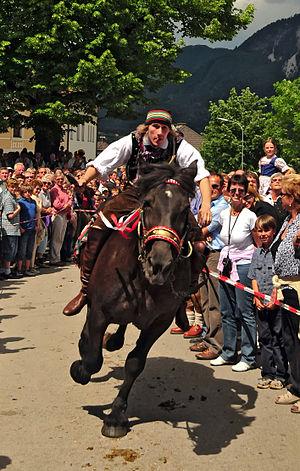
Le «